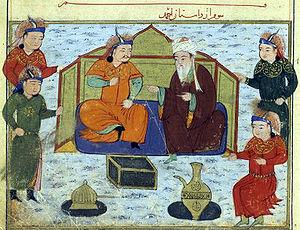
Tegüder et Shams al-Dîn Djuvaynî. Jami al-tawarikh, Rashid al-Din. Русский: Текудер и Шамс ад-Дин Джувейни. Джами ат-таварих Рашид ад-Дина.
Ahmad Teküder ou Teküder ou Tagudar, mort en 1284, prince mongol, arrière-petit-fils de Gengis Khan, est le troisième ilkhan de Perse de 1282 à sa mort. Il fait partie de la dynastie des Houlagides et est le premier à se convertir à l'islam.
Ibn Kammuna est un médecin ophtalmologue et philosophe juif ayant vécu au XIIIᵉ siècle à Bagdad. Il a laissé une œuvre fondée sur la lecture de philosophes grecs de l’Antiquité ainsi que de livres plus récents, en particulier ceux d'Avicenne et du mystique Sohrawardi. Les écrits d'Ibn Kammuna portent sur ce que l’on appelle aujourd'hui l'épistémologie et la psychologie. Il y aborde les problèmes de la connaissance, de l’âme, de la révélation et des prophéties. Deux de ses textes portent sur les religions : le Tanqih, traité dans lequel il compare le judaïsme, le christianisme et l’islam, ainsi qu'un traité sur la différence entre rabbinites et karaïtes. Son traité sur l'immortalité de l'âme contient des passages où il est question de médecine. Deux poèmes lui sont connus.